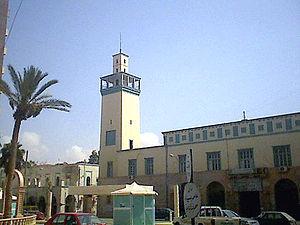
La Libye, en forme longue l'État de Libye, est un État d'Afrique du Nord faisant partie du Maghreb. Elle est bordée au Nord par la Mer de Libye, au nord-ouest par la Tunisie, à l'ouest par l'Algérie, au sud-ouest par le Niger, au sud-sud-est par le Tchad, au sud-est par le Soudan et à l'est par l'Égypte. Elle s’étend sur 1 759 540 kilomètres carrés, ce qui la place au quatrième rang africain et au dix-huitième rang mondial. Sa population est estimée entre 6 et 8 millions d'habitants. Elle se concentre sur les côtes, l’intérieur du pays étant désertique. Sa capitale, Tripoli, est également sa plus grande agglomération, devant Benghazi, Misrata et El Beïda.